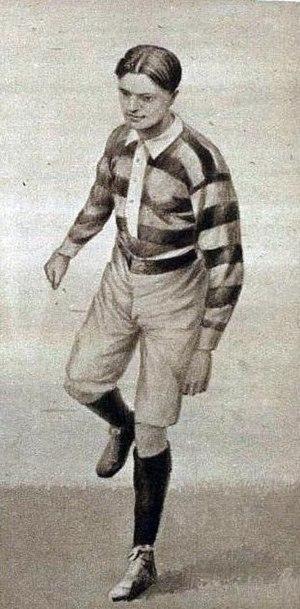
Émile Fontaine, Champion de France de football en 1905, avec le Gallia.
Le Gallia Club était un club de football français basé à Paris.